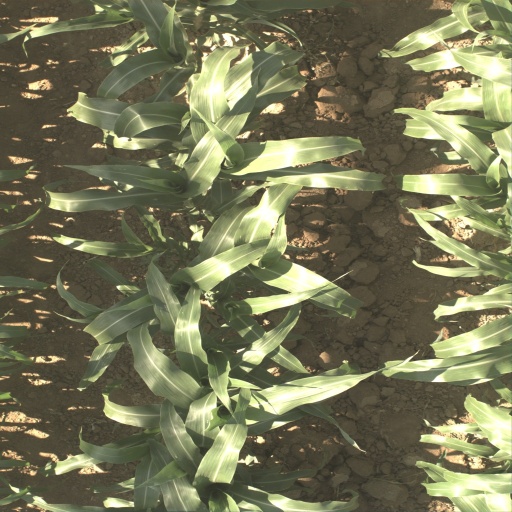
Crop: sorghum